List of British films of 2020

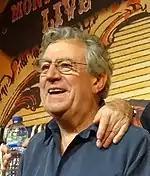
2020 saw the death of Terry Jones.

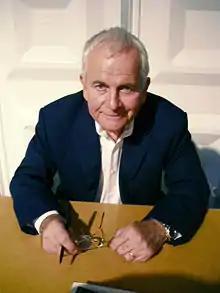
The year also saw the death of Sir Ian Holm.

This article lists feature-length British films and full-length documentaries that have their premiere in 2020 and were at least partly produced by Great Britain or the United Kingdom. It does not feature short films, medium-length films, made-for-TV films, pornographic films, filmed theater, VR films, and interactive films. It also does not include films screened in previous years that had official release dates in 2020.